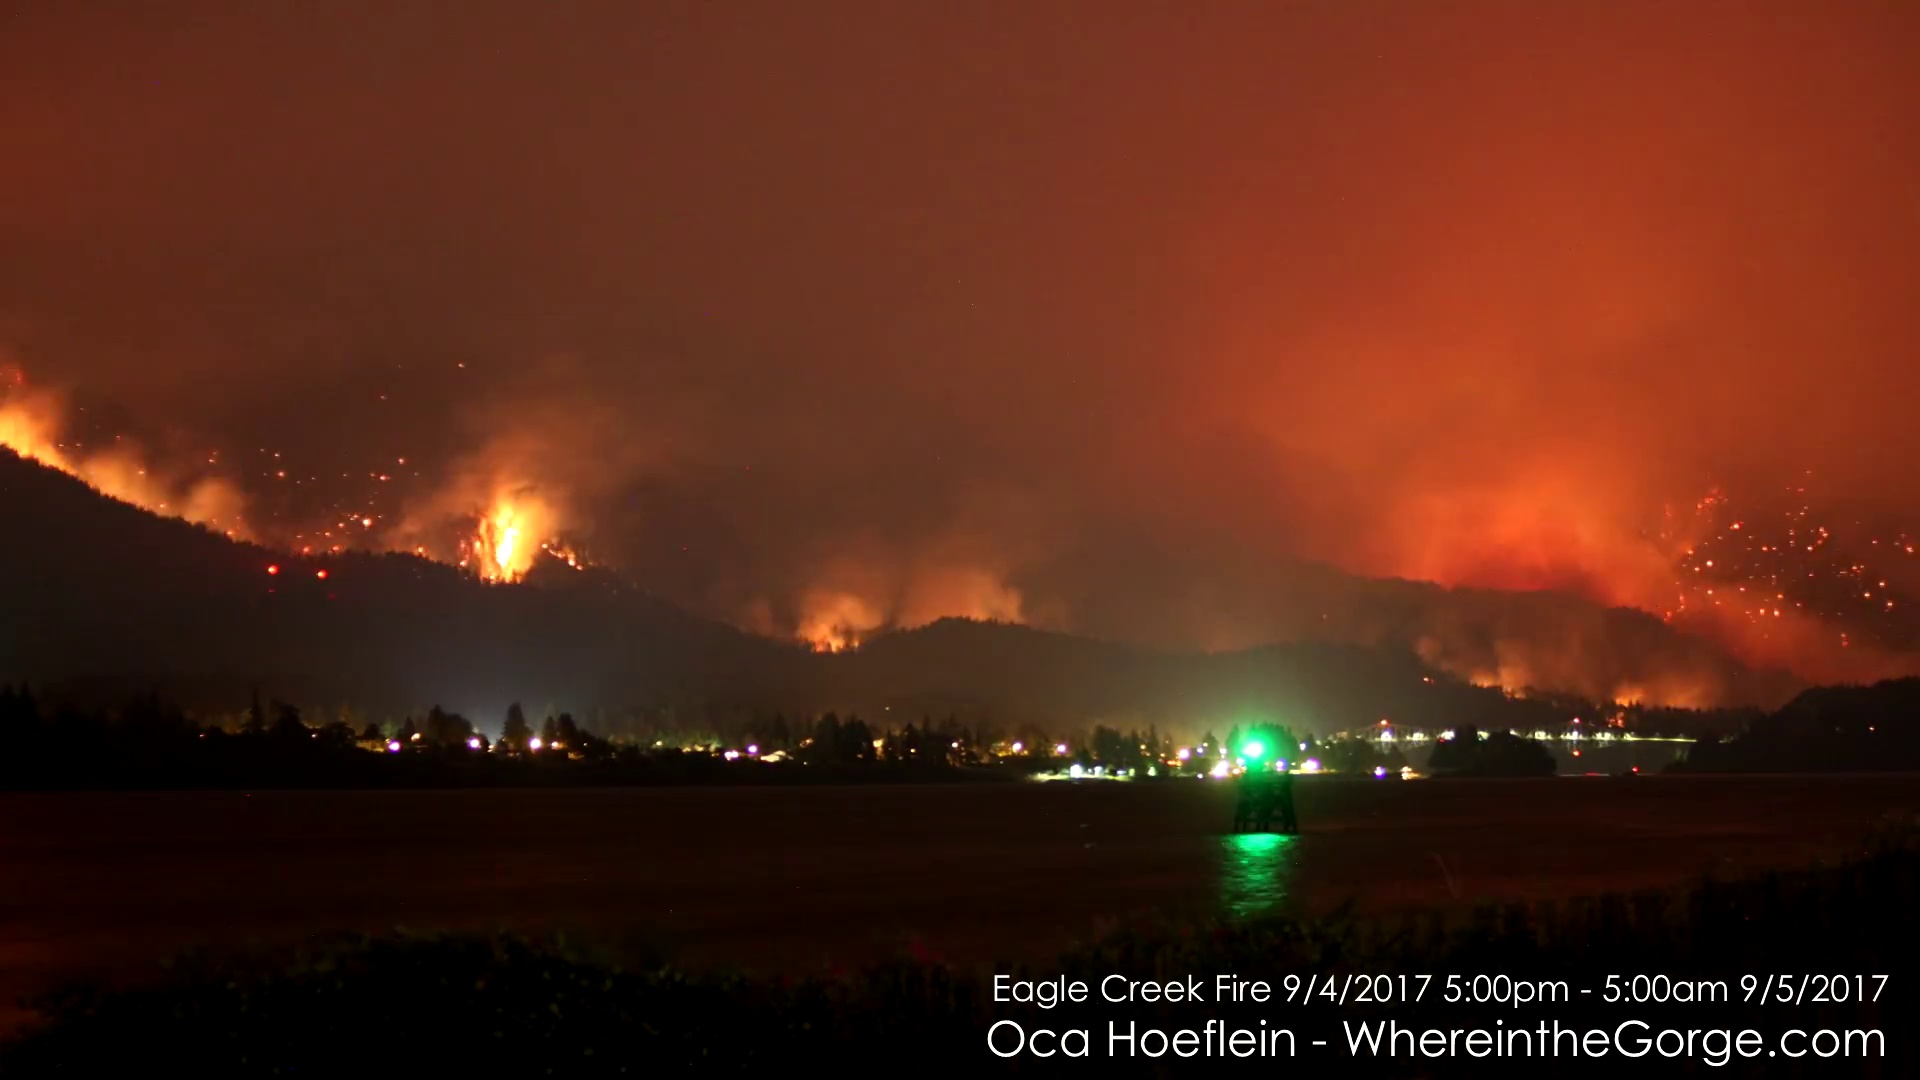
Fire: yes
Smoke: yes